Milang railway station

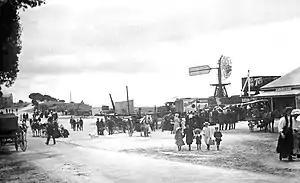
The busy precincts of Milang station, circa 1905, when the railway provided a mode of transport to the hinterland and state capital that, for the era, was fast, comfortable and convenient

The Milang Historical Railway Museum, which opened in 1992, has become one of Milang's major attractions. After the line was closed, the track and structures had been removed; the wooden station building was purchased and used for 20 years as an outbuilding on a farm. Subsequently, it was donated to the museum and members transported it back to its original site, to become the centrepiece of the museum on a new platform. All track and ballast had been removed, so museum members acquired and installed components that allowed them to replicate the previous track layout. Railway memorabilia and displays of the railway-era history of the town and surrounding districts are situated in the building and in several items of rolling stock next to the platform.